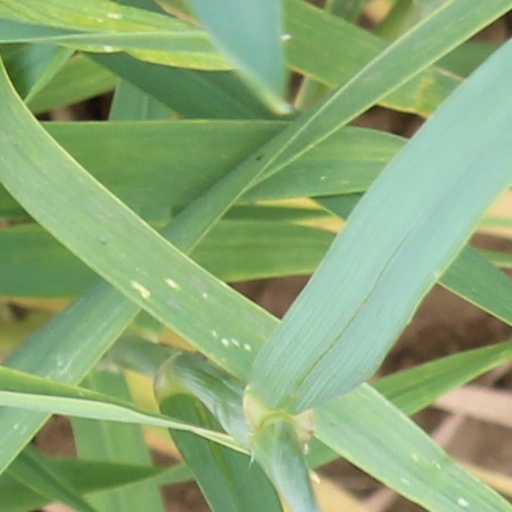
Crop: wheat